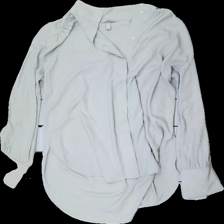
View: front
Type: Shirt
Category: Ladies
Brand: H&M
Colors: Beige
Material: 100% polyester
Cut: Regular
Size: S
Season: All
Price range: 50-100
Recommended usage: Reuse